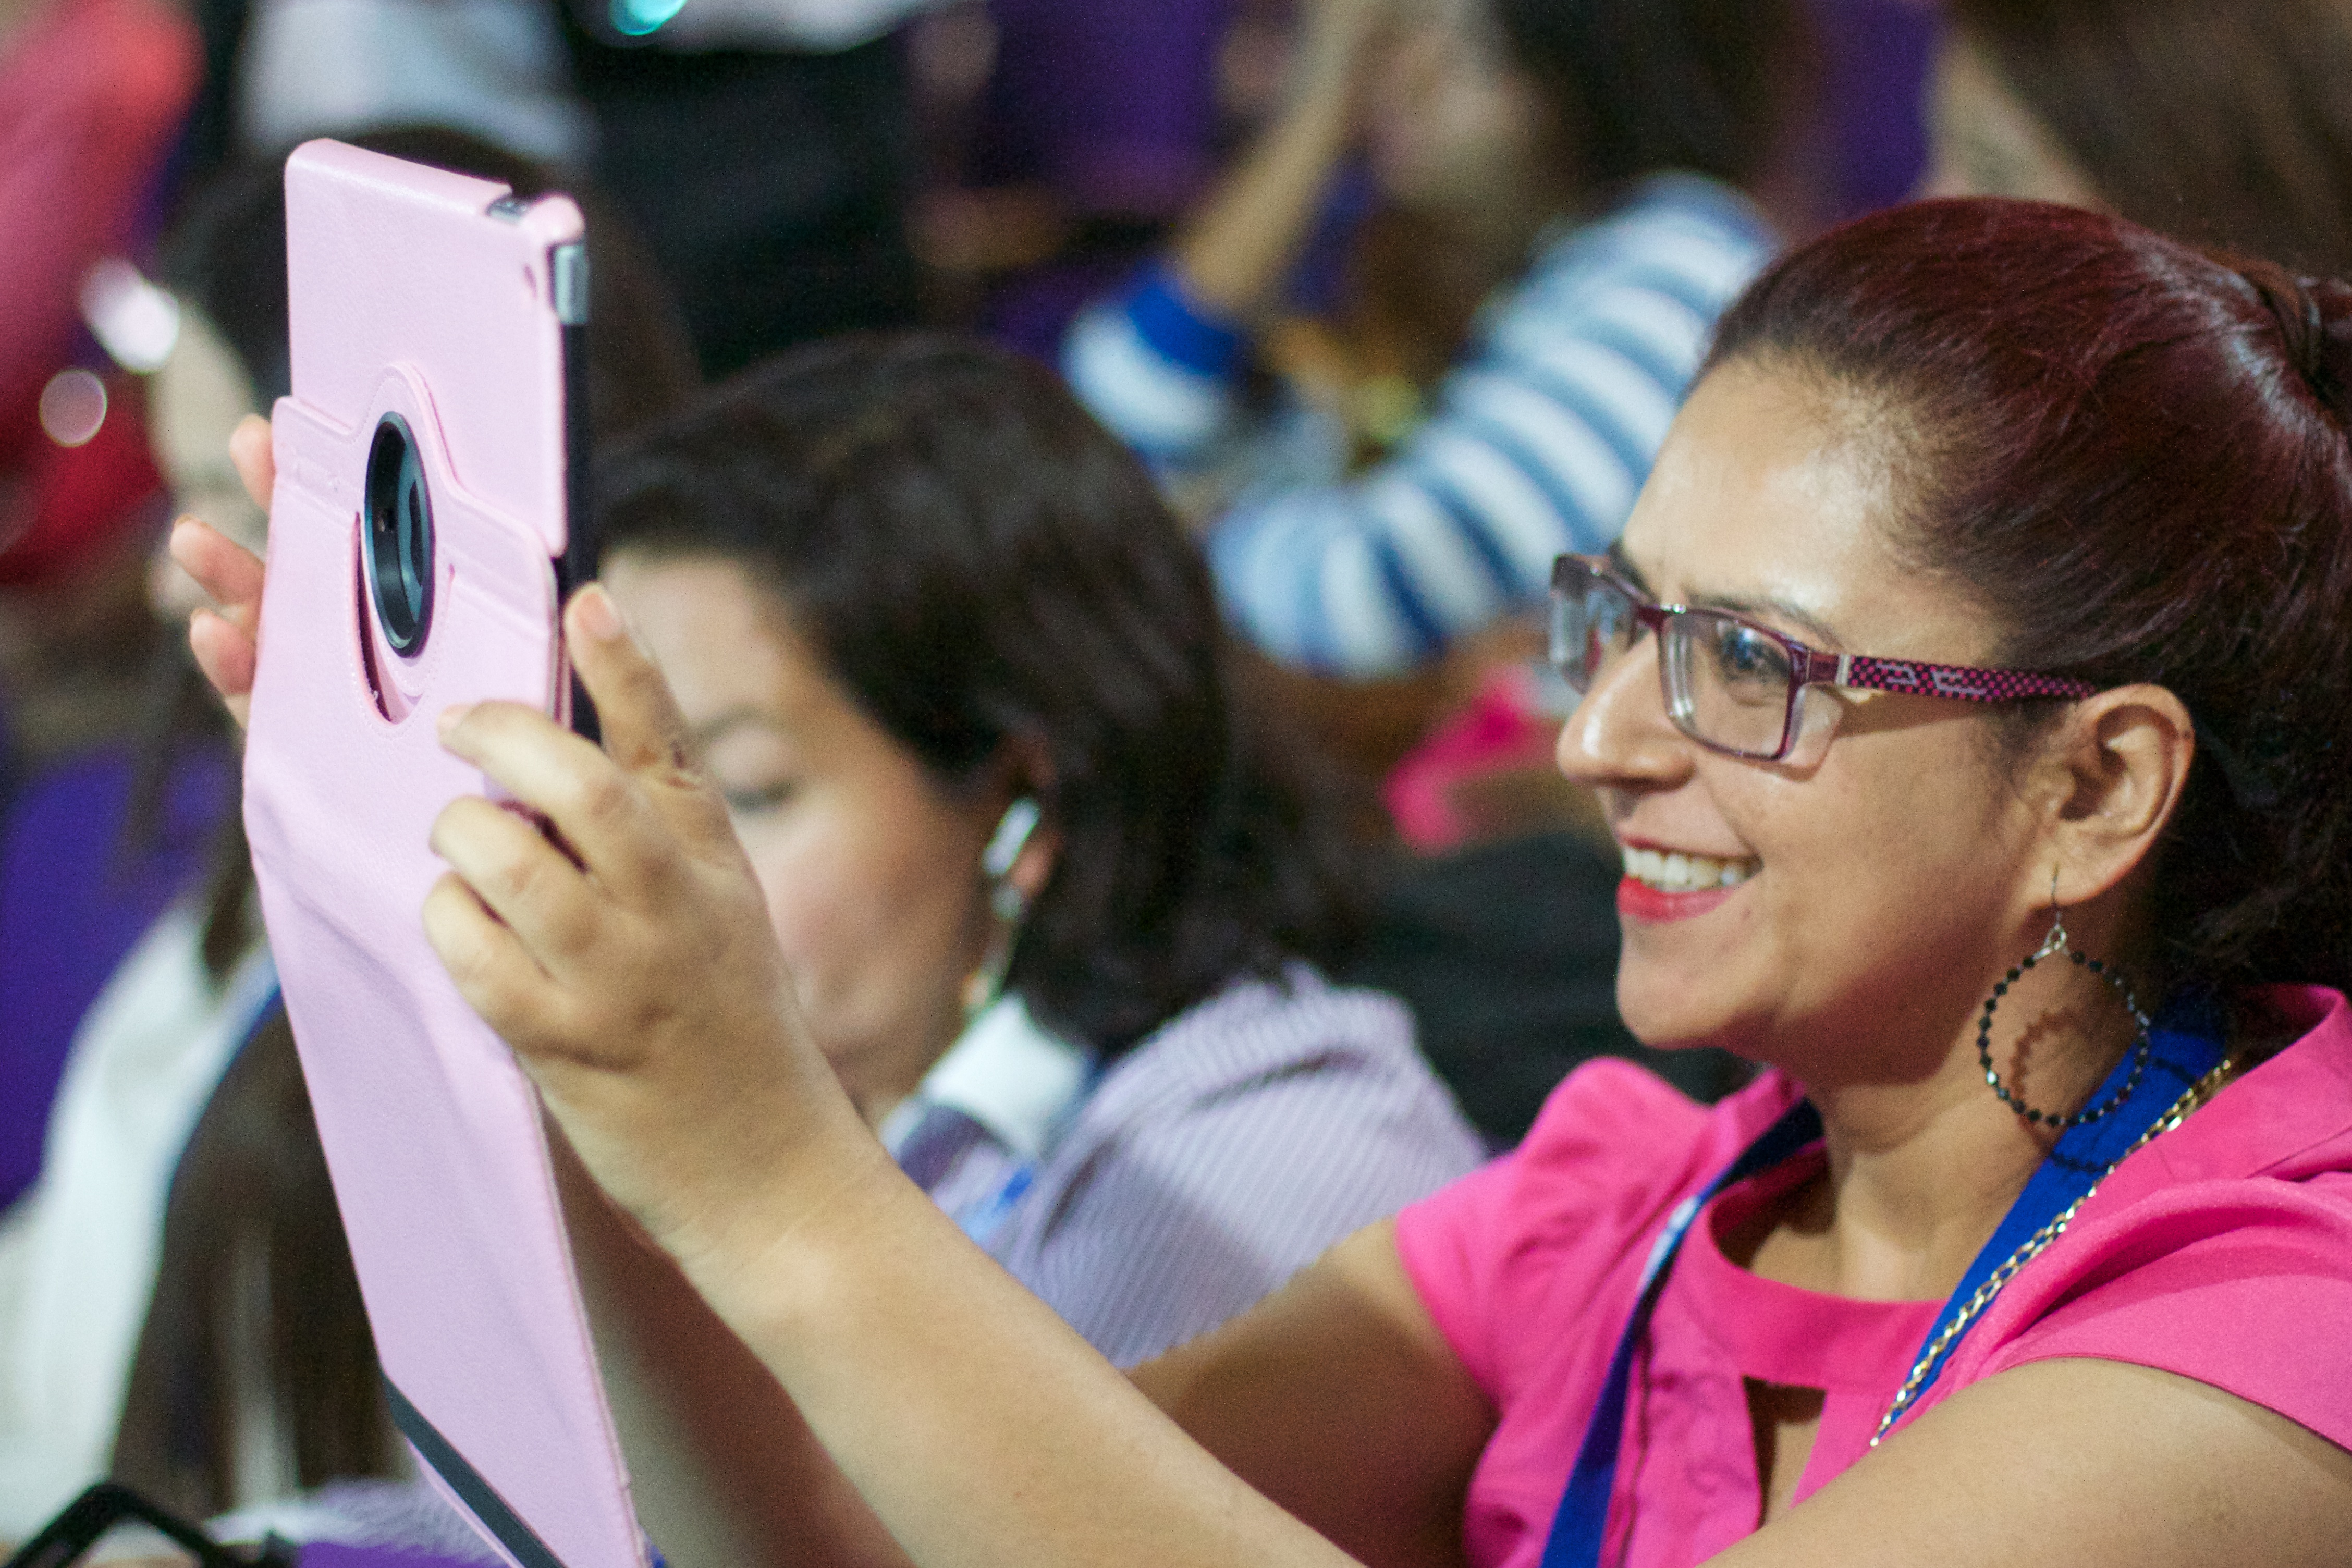
person, crowd, youth, education, udgagora